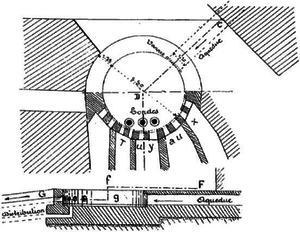
Dessin représentant en coupe et en plan la chambre de distribution d'un château d'eau de l'aqueduc romain de Nîmes